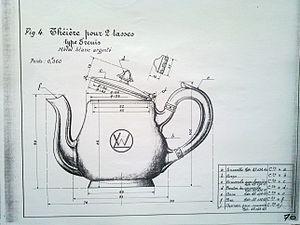
plan de vaisselle CIWL